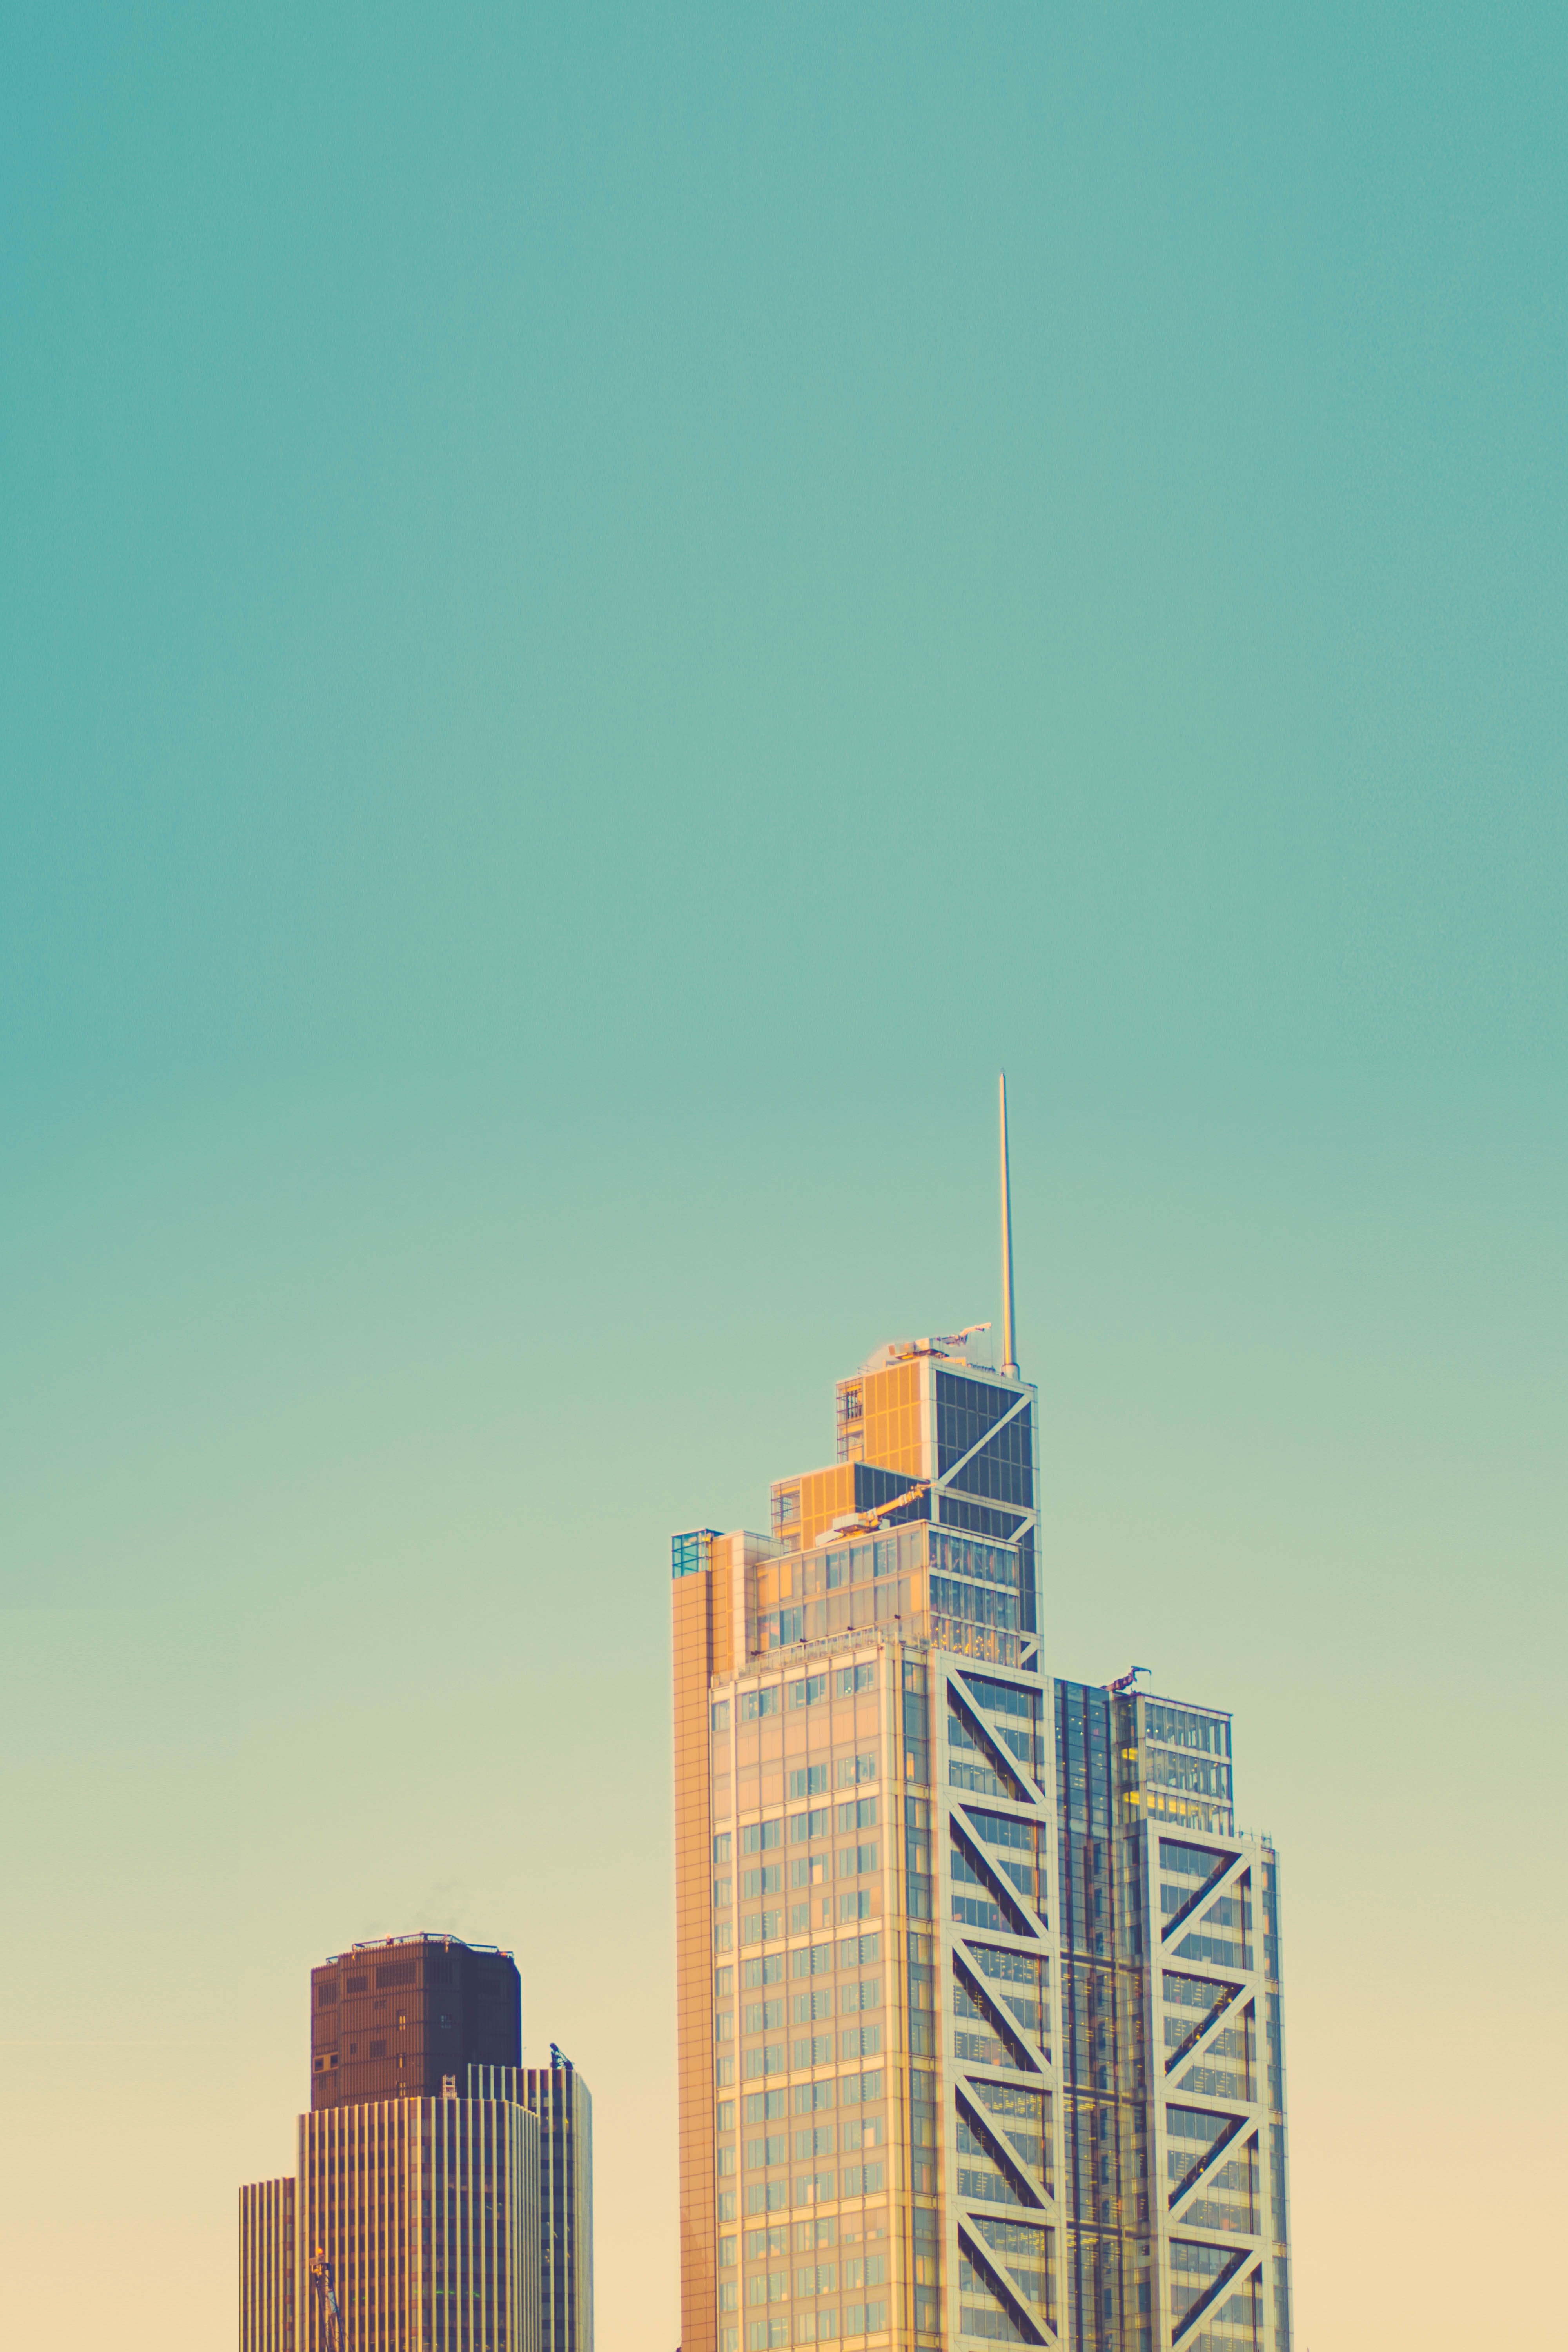
horizon, sky, skyline, morning, city, skyscraper, cityscape, downtown, dusk, evening, line, tower, landmark, blue, tower block, metropolis, atmospheric phenomenon, human settlement, atmosphere of earth